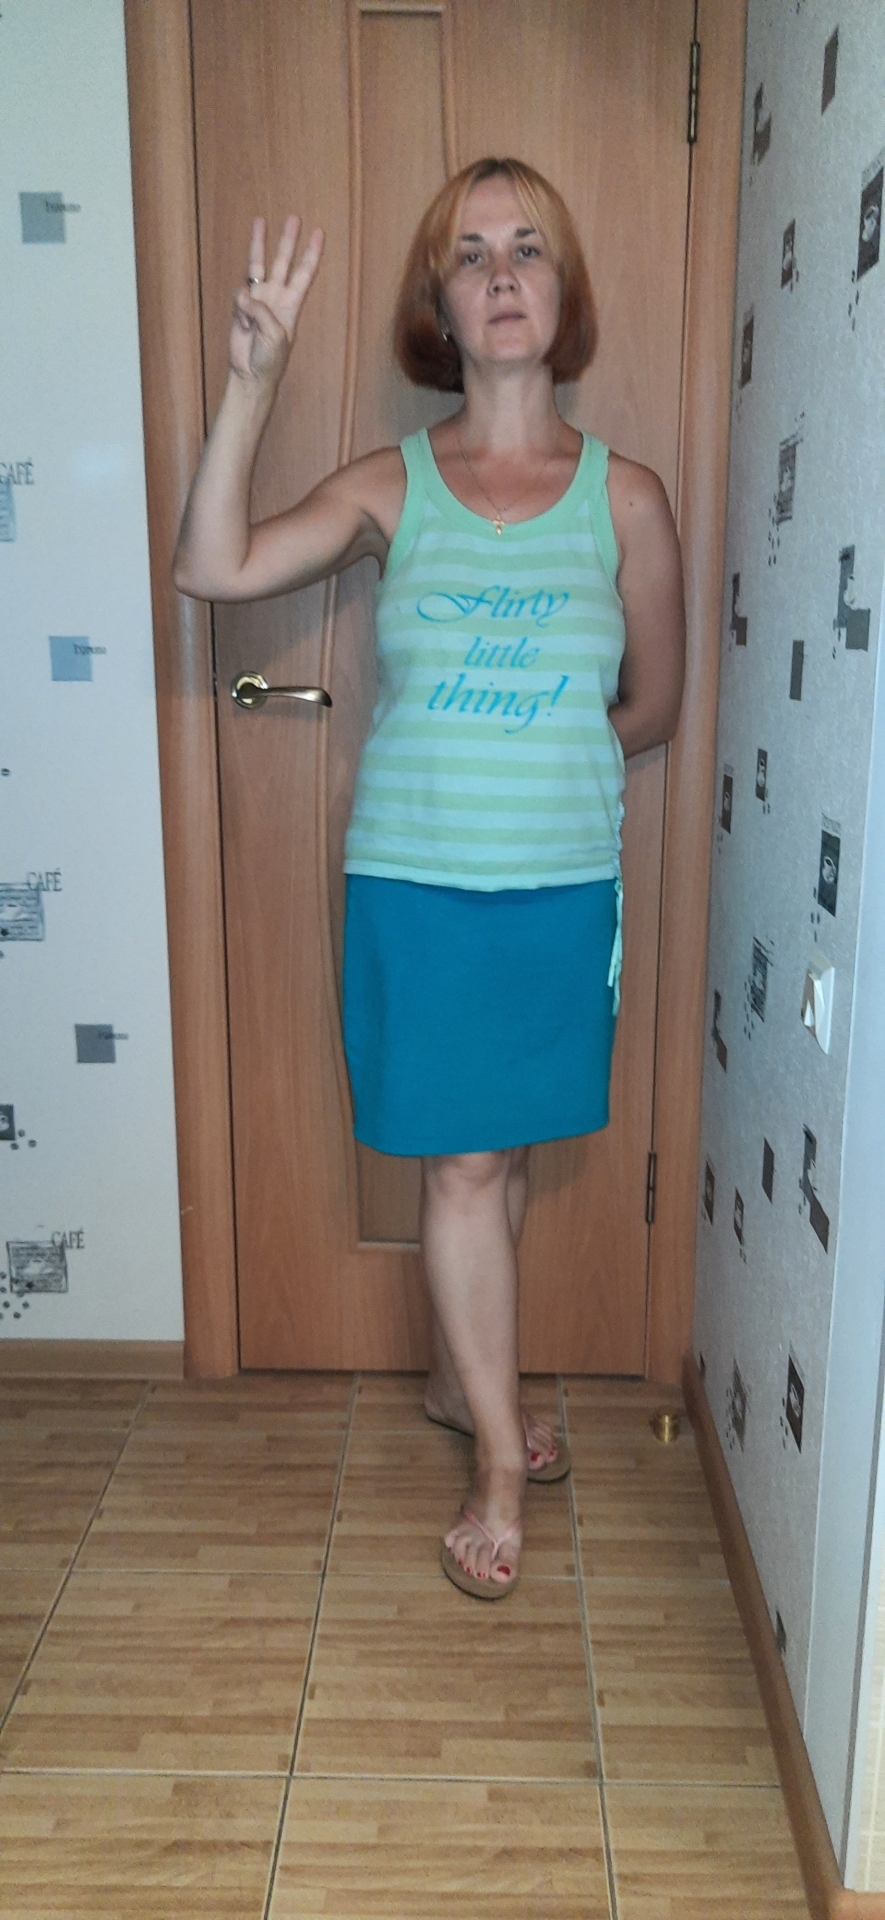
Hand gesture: three